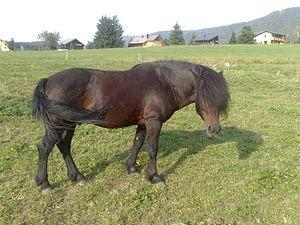
Cheval Barraquand à Autrans (Isère, Rhône-Alpes, France)
Le cheval du Vercors de Barraquand est une race chevaline montagnarde française. Résultant d'une très ancienne sélection dans le massif du Vercors, il provient peut-être d'un petit cheptel d'animaux sélectionnés par des communautés religieuses, notamment celles établies dans l'abbaye de Léoncel. Il tient son nom de la famille Barraquand, qui développe son élevage de la fin du XIXᵉ siècle jusqu'aux années 1950, grâce à la pratique de la transhumance. Considérée comme perdue après la faillite de l'élevage originel des Barraquand et la vente d'une partie de leurs terres en 1963, la race est en reconstitution depuis les années 1990, à l'initiative de plusieurs éleveurs et d'institutionnels locaux, en particulier la famille Barraquand, le parc naturel régional du Vercors et le Haras national d'Annecy.
Autrans-Méaudre en Vercors est, depuis le 1ᵉʳ janvier 2016, une commune nouvelle française située dans le département de l'Isère, en région Auvergne-Rhône-Alpes.
Villard-de-Lans [vilaʁ.də.lɑ̃] est une commune française située, géographiquement dans le massif du Vercors, administrativement dans le département de l'Isère, en région Auvergne-Rhône-Alpes et, autrefois rattachée à l'ancienne province du Dauphiné.
Corrençon-en-Vercors est une commune française située, géographiquement dans le massif du Vercors, administrativement dans le département de l'Isère, en région Auvergne-Rhône-Alpes et, autrefois rattachée à l'ancienne province du Dauphiné. Longtemps rattachée à la paroisse, puis au territoire communal de Villard-de-Lans, la commune est autonome depuis le XIXᵉ siècle et se situe en bout de la cluse dite des « Quatre Montagnes ».